List of UK top-ten singles in 1994

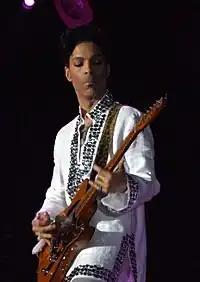
Prince scored his only UK number-one single in April with The Most Beautiful Girl in the World.

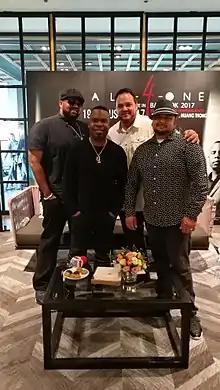
All-4-One spent seven consecutive weeks at number two in 1994 with "I Swear", which lasted 12 weeks in the top 10 altogether.

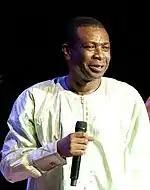
Youssou N'Dour achieved his only UK top 10 single this year with "7 Seconds", a duet with Swedish singer Neneh Cherry, which peaked at number three.

The following table shows artists who achieved two or more top 10 entries in 1994, including singles that reached their peak in 1993 or 1995. The figures include both main artists and featured artists, while appearances on ensemble charity records are also counted for each artist.